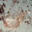
Label: ray